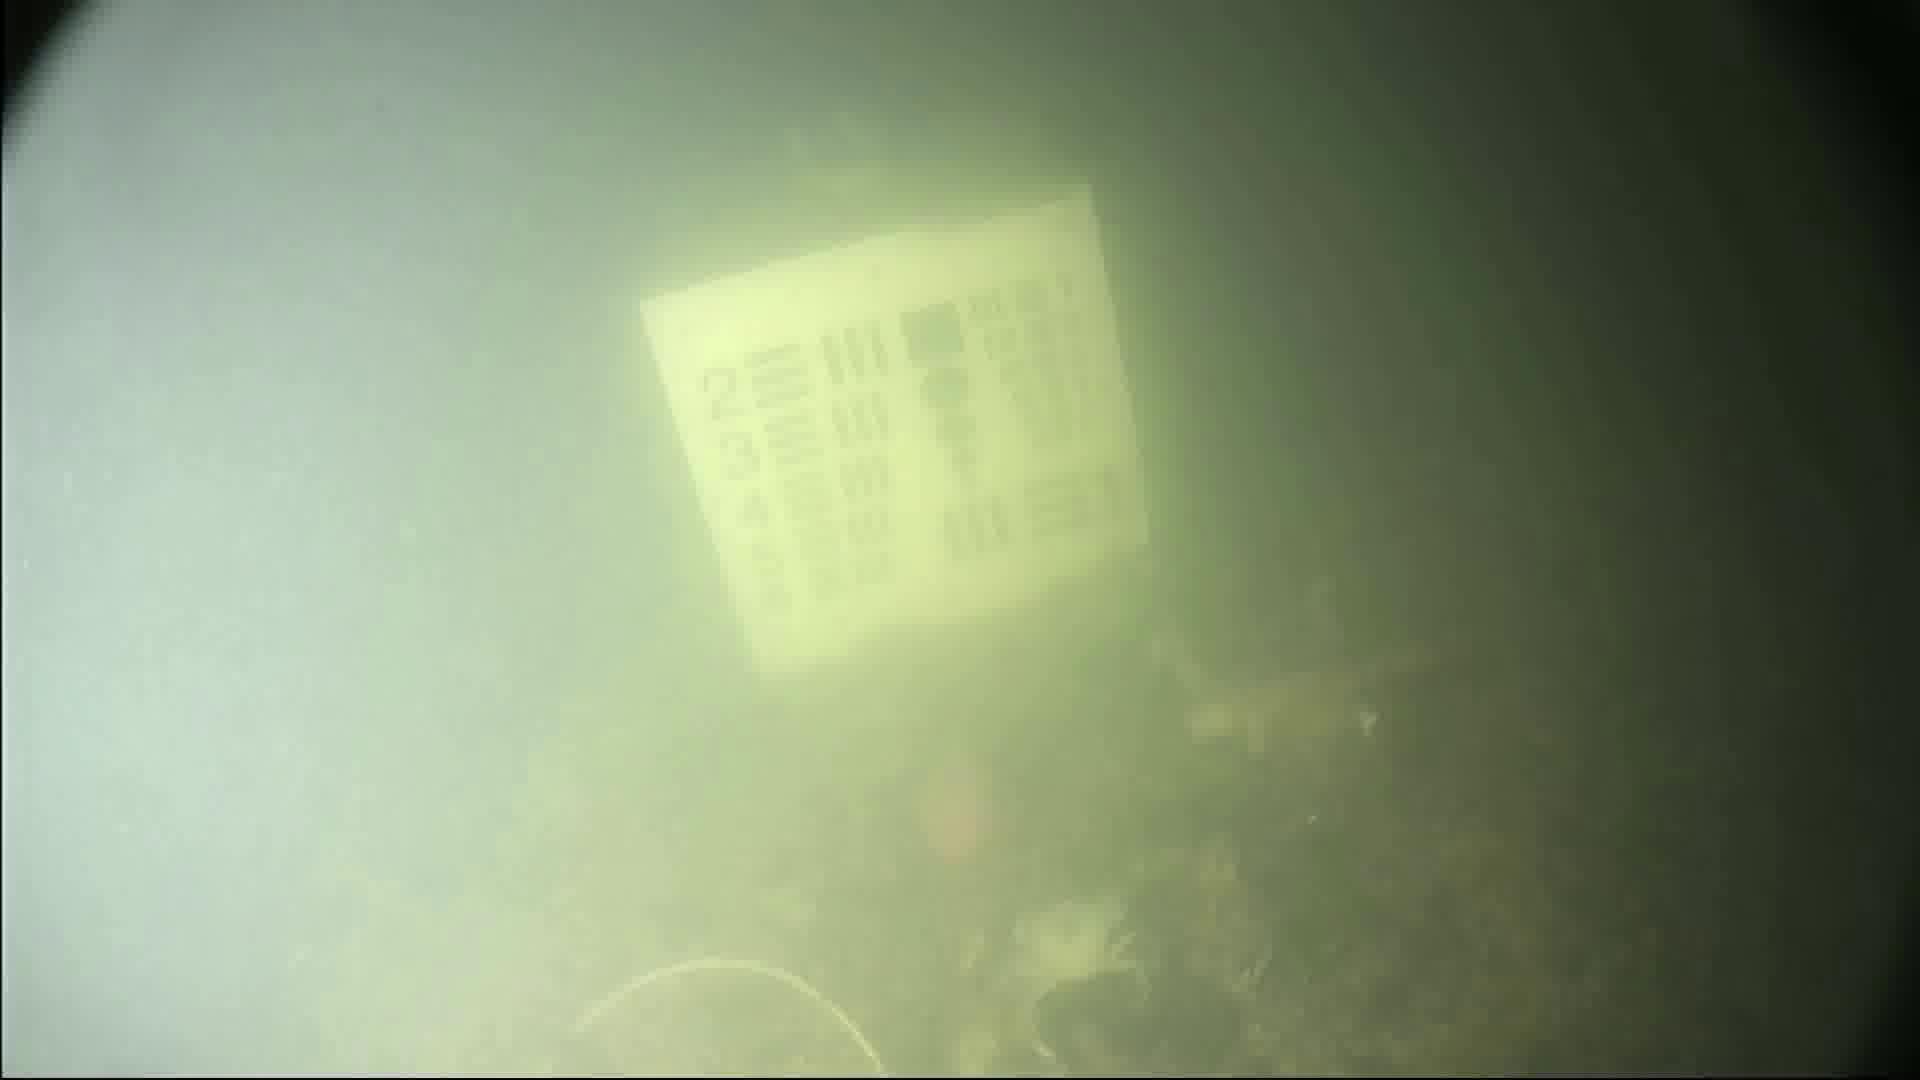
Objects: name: crab
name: fish